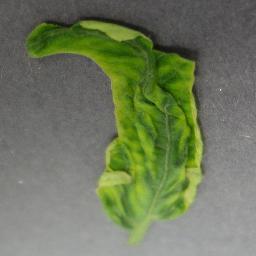
Label: Tomato___Tomato_Yellow_Leaf_Curl_Virus